Charing railway station

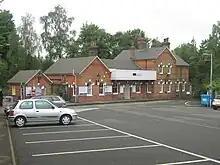
Main entrance in 2009.

The station was opened on 1 July 1884, as part of the London, Chatham and Dover Railway (LCDR) extension to of the 1874 line to Maidstone, which itself was a branch off the LCDR's Sevenoaks branch of 1862, which joined the LCDR mainline of 1840 at Swanley. In the wake of 1955 British Rail Modernisation plan, the "Kent Coast Electrification" scheme saw the suburban electrification of the previous Southern Railway extended from Maidstone East through to Ashford. The goods yard comprised five sidings on the down side and one on the up side. It was taken over for military use during World War II. Electrification also saw the addition of a footbridge, but by 16 May 1964 freight operations ceased. Charing's signal box closed on 14 April 1984, when the upgraded Maidstone East Panel took control of the whole line.